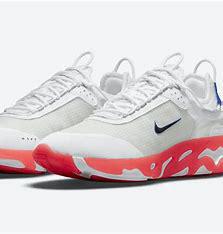
Brand: Nike
Model: React Live